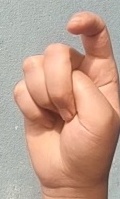
ASL sign: X